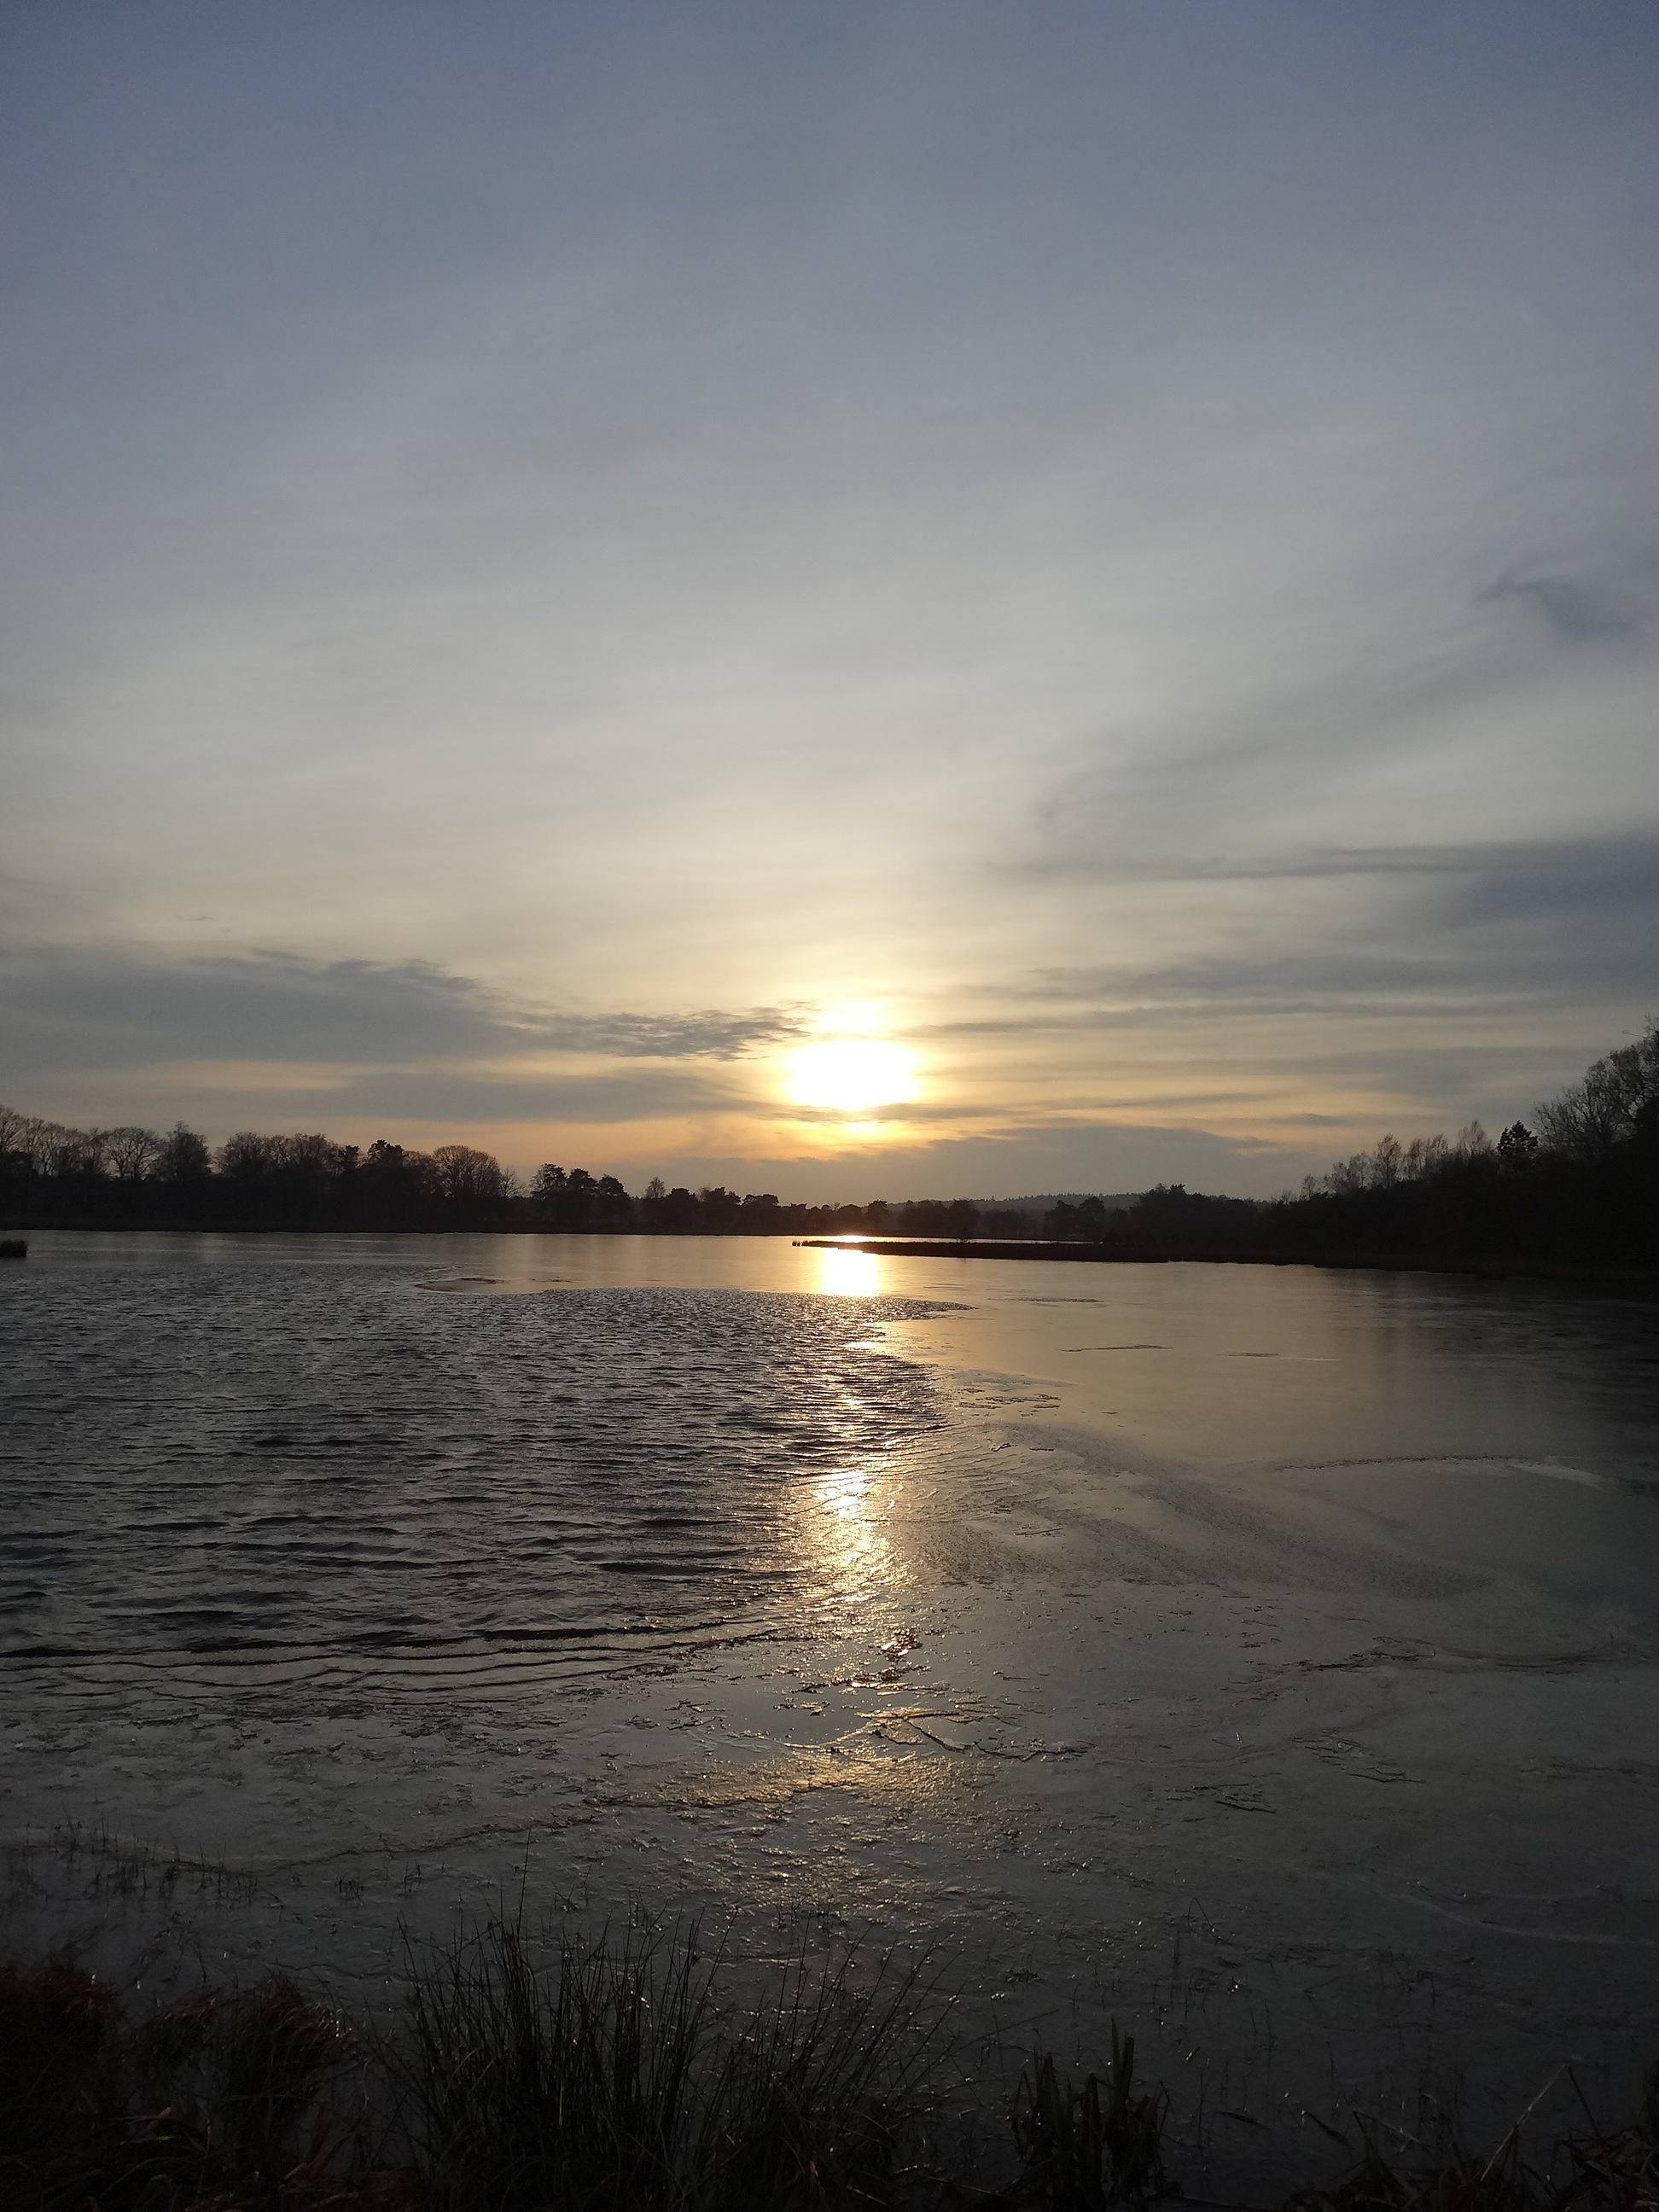
landscape, sea, coast, water, nature, ocean, horizon, cloud, sky, sun, sunrise, sunset, sunlight, morning, shore, lake, dawn, river, dusk, evening, reflection, fire, blue, rest, flora, body of water, loch, natural water, setting sun, pee, atmospheric phenomenon